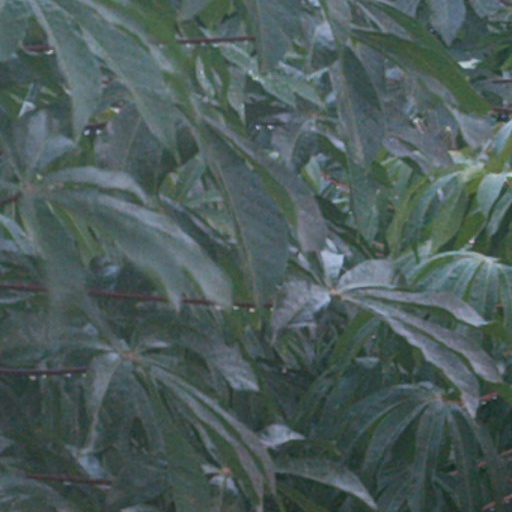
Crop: cassava